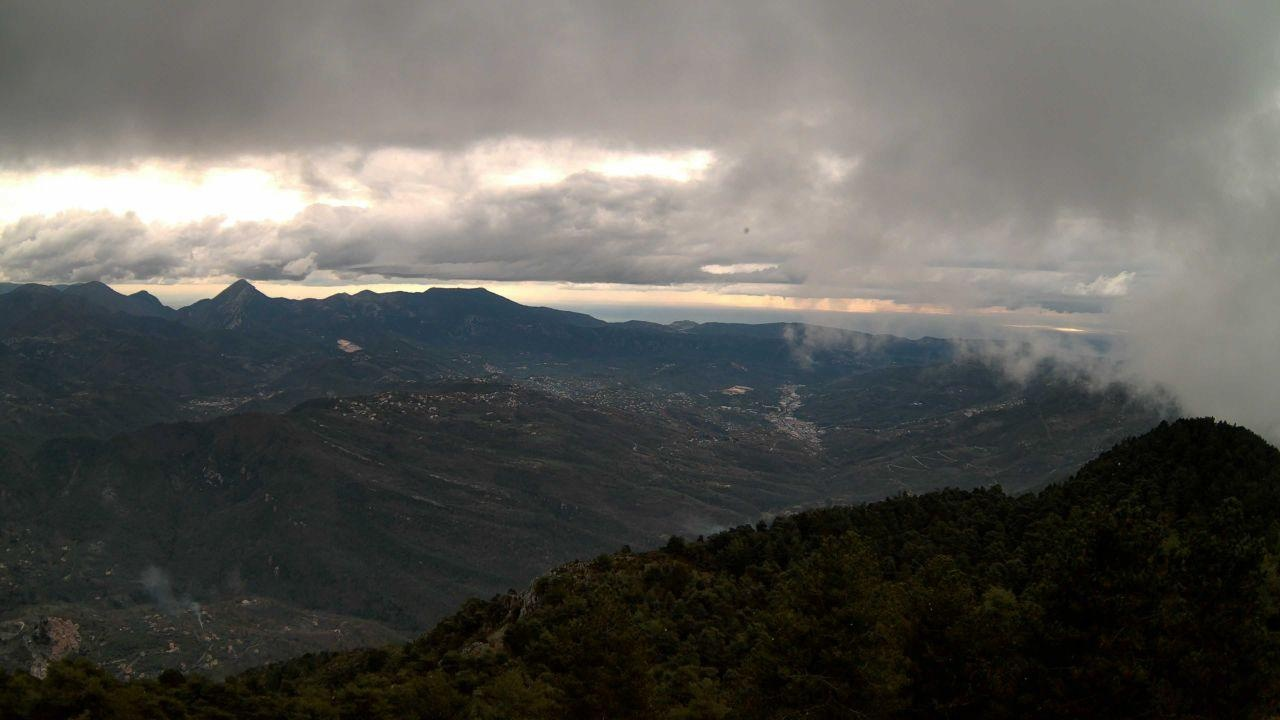
Fire: no
Smoke: yes